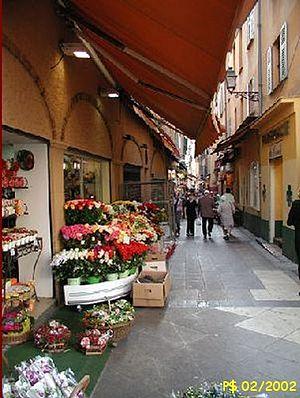
Le Vieux-Nice est la partie ancienne de la ville de Nice.